Julius Mařák

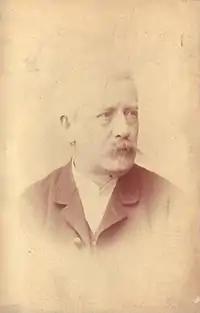
Julius Mařák (c. 1885)

Julius Eduard Mařák (29 March 1832, Litomyšl – 8 October 1899, Prague) was a Czech landscape painter and graphic designer.